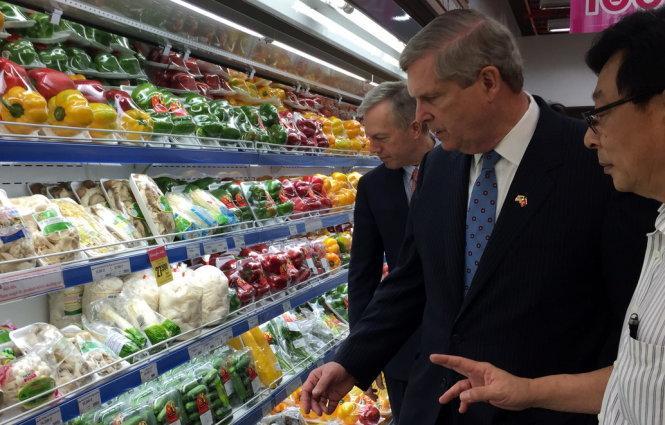
có một kệ hàng rau củ quả trước mặt của ba người này